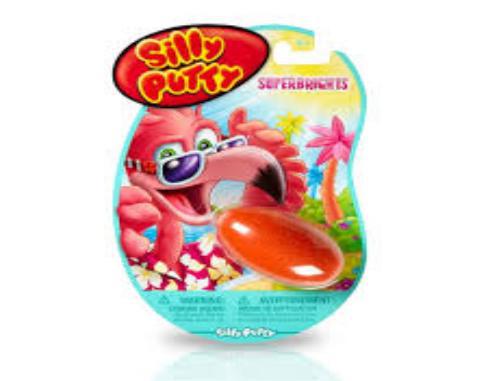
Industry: Leisure